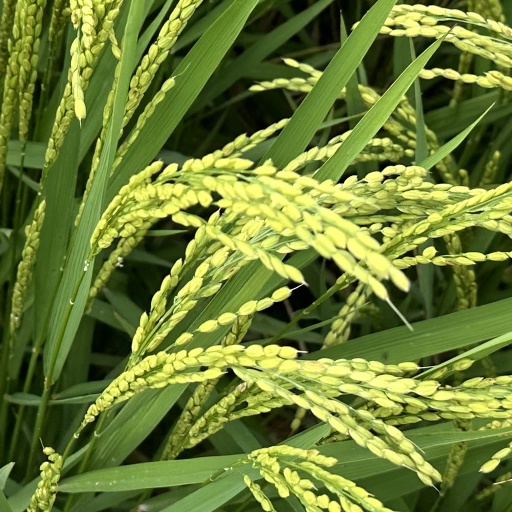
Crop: rice